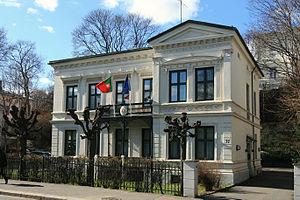
Voici les représentations diplomatiques du Portugal à l'étranger :